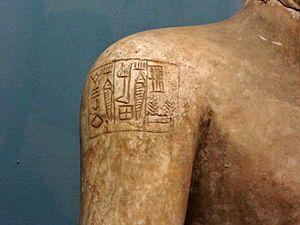
La période des dynasties archaïques est une phase de l'histoire de la Mésopotamie, parfois aussi appelée « dynastique archaïque », « proto-dynastique » ou encore « présargonique ». Elle dure d'environ 2900 av. J.-C., jusque vers 2340, date de l'unification de la région par Sargon d'Akkad. Succédant à la période d'Uruk qui a vu la formation des premiers États, des premières villes et l'invention de l'écriture, cette époque est caractérisée par l'existence d'États encore peu développés et peu étendus, désignés comme des « cités-États ». Leurs structures se consolident au fil du temps, jusqu'à la fin de la période qui est marquée par la constitution de l'empire d'Akkad. Du point de vue culturel, ces différentes entités politiques sont relativement homogènes, participant à une civilisation brillante qui rayonne sur une grande partie du Moyen-Orient. Les cités du pays de Sumer, situées à l'extrême sud de la Mésopotamie, sont les plus influentes ; elles sont bordées au nord par des royaumes de peuplement sémite couvrant une grande partie de la Mésopotamie et de la Syrie.